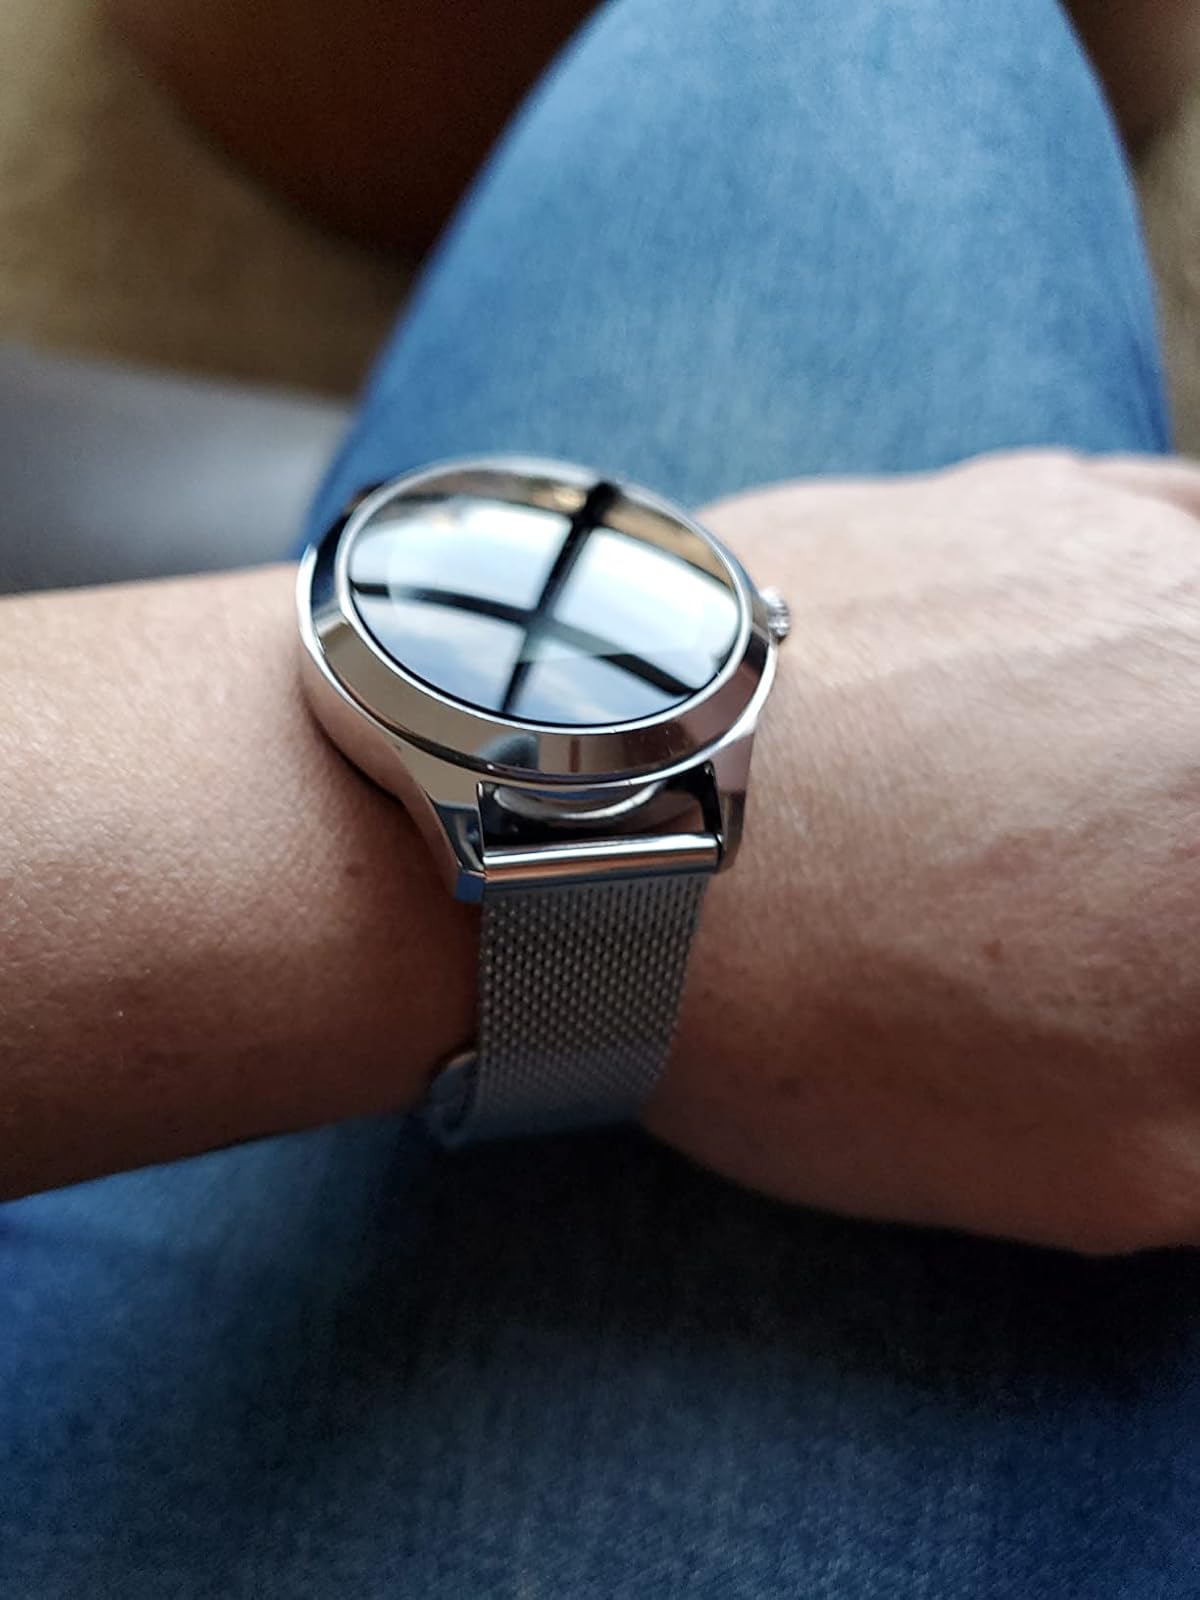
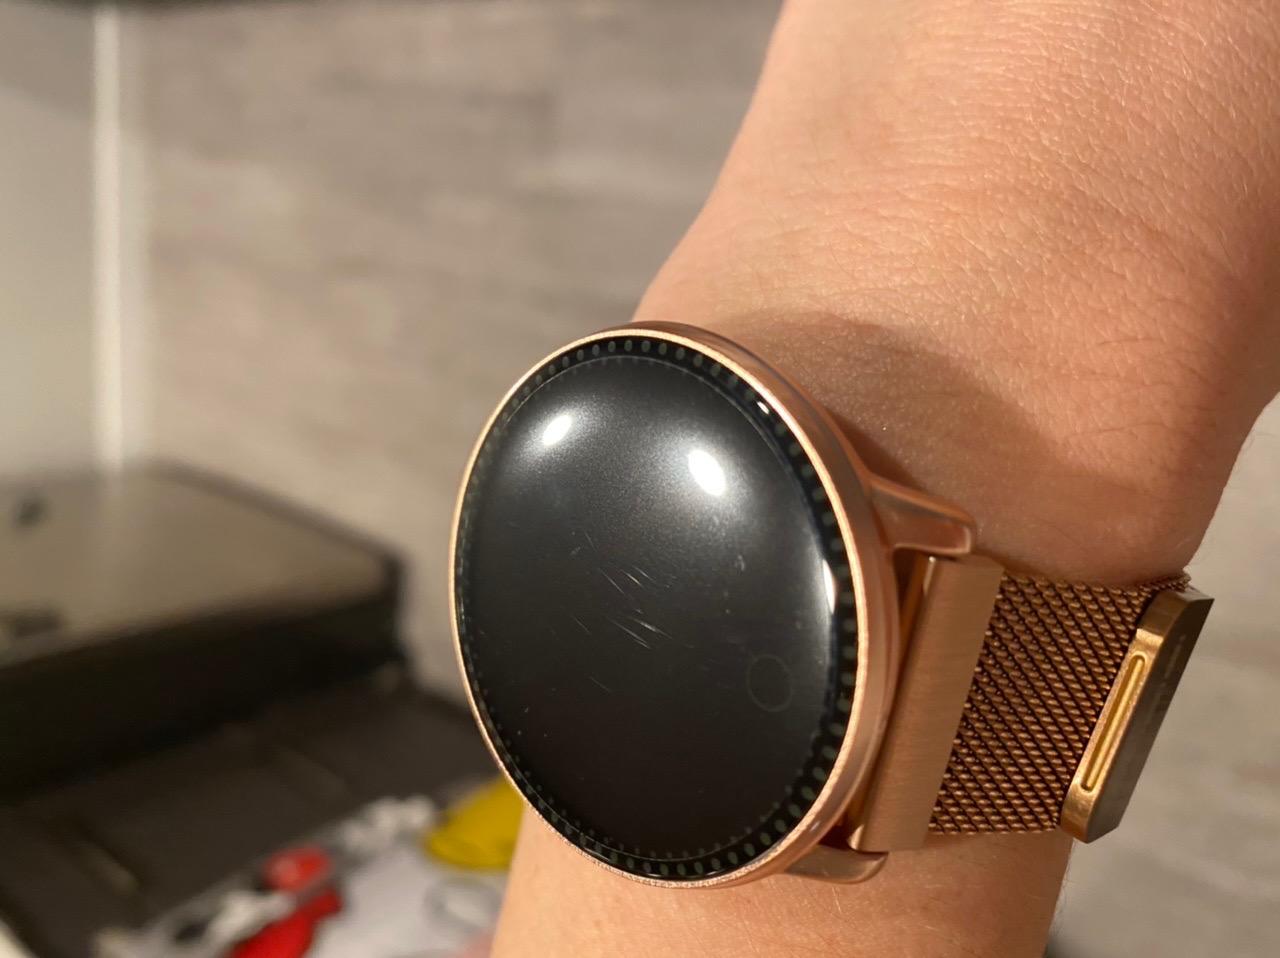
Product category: smartwatch
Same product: no